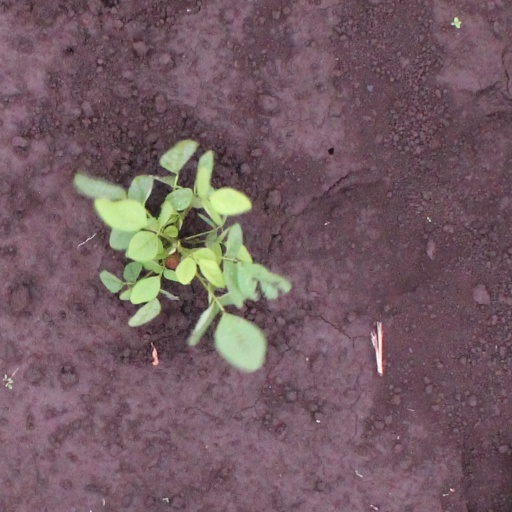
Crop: soybean